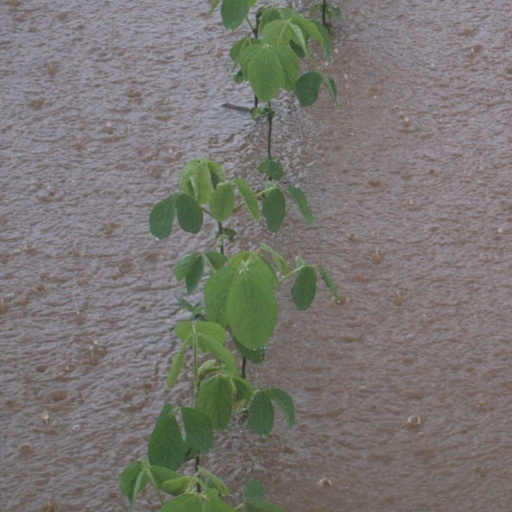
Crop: soybean